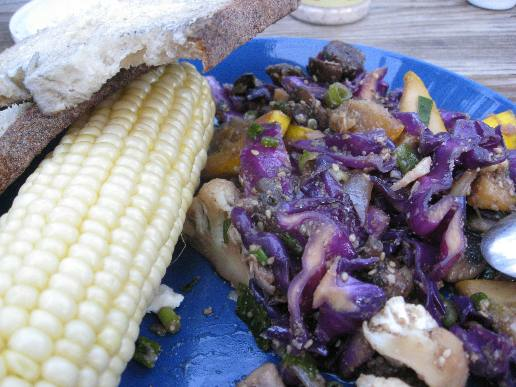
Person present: No